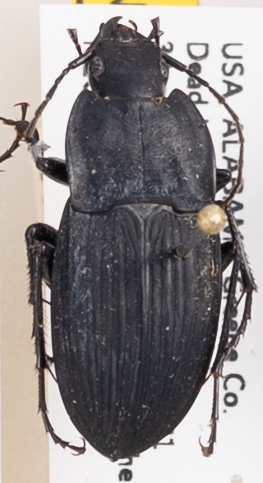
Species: Dicaelus furvus carinatus
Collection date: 2019-05-20
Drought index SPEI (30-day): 0.63
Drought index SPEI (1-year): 1.28
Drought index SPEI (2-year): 2.09